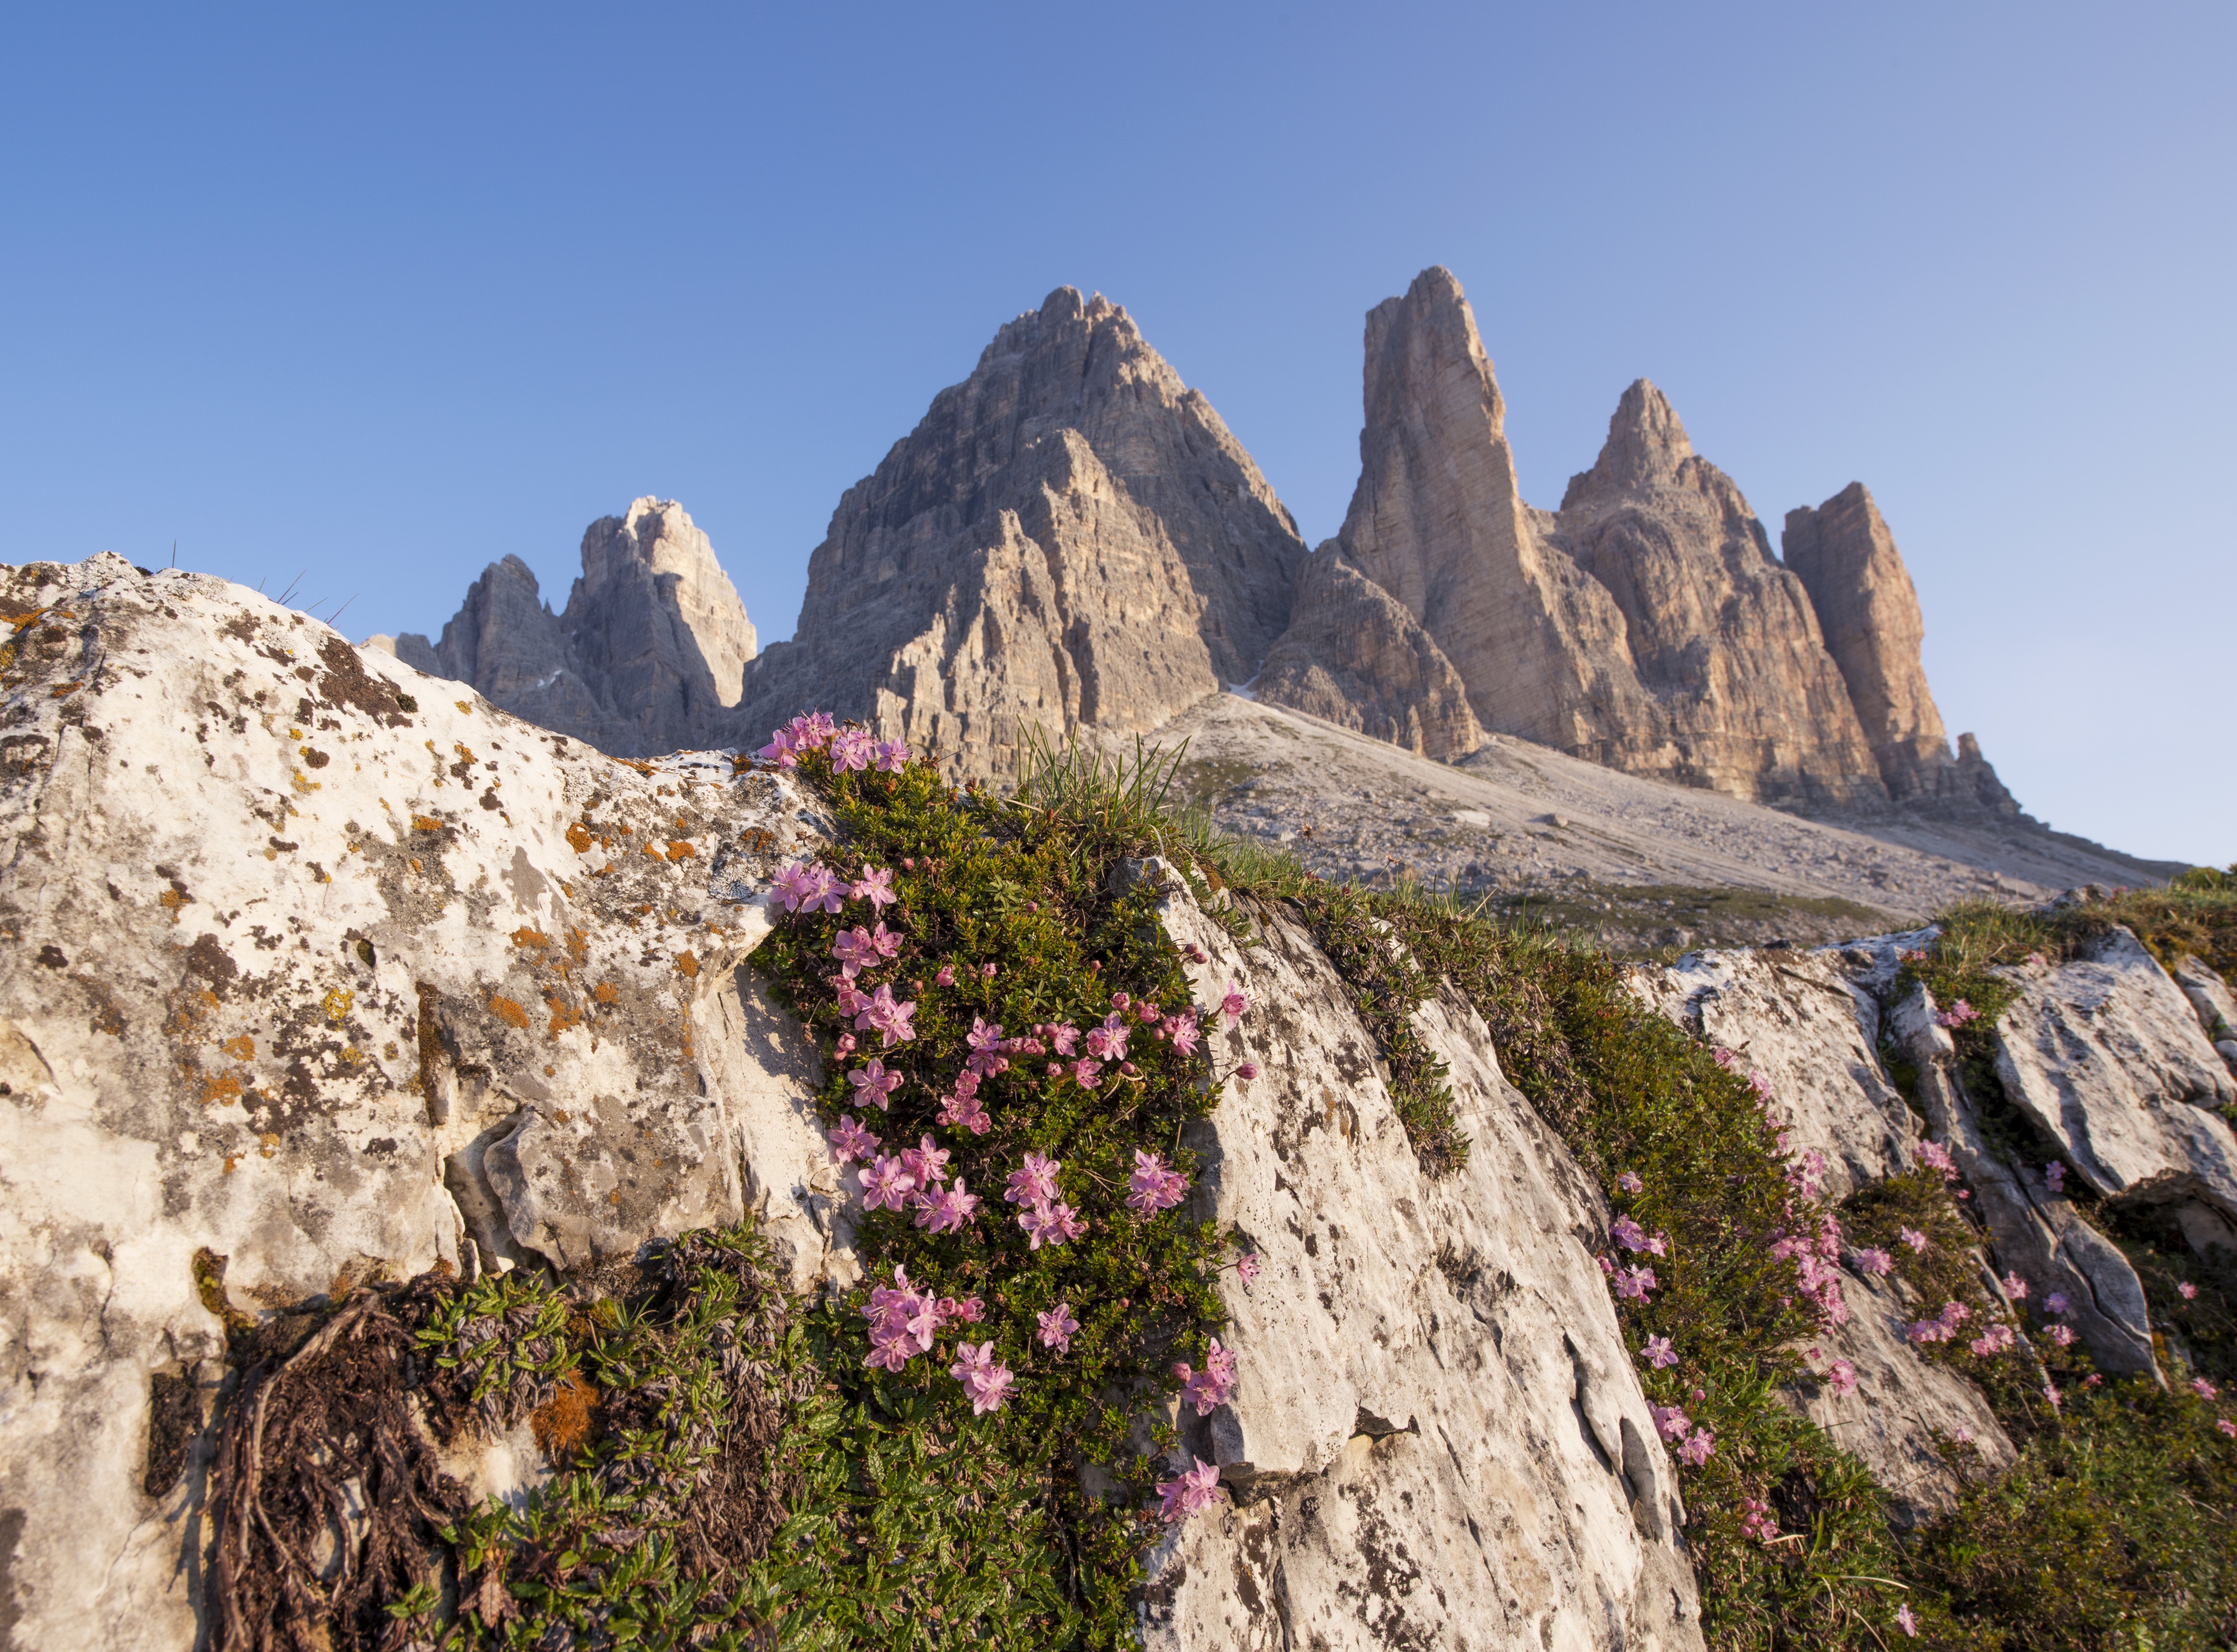
landscape, nature, outdoor, rock, wilderness, walking, mountain, hiking, trail, adventure, peak, valley, mountain range, range, formation, cliff, high, scenic, park, craggy, terrain, national park, ridge, summit, majestic, grey, geology, mountains, alps, backpacking, badlands, plateau, top, highlands, wadi, dolomites, landform, mountainous landforms